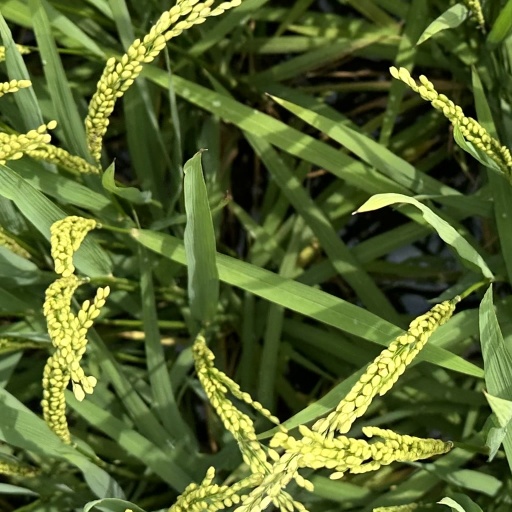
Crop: rice